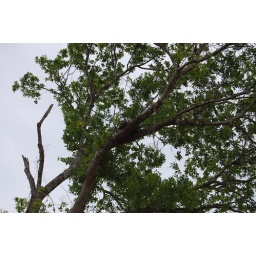
A hawk was building a nest in the tree right outside the garage of our house in Alvin, TX